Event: Nepal Earthquake
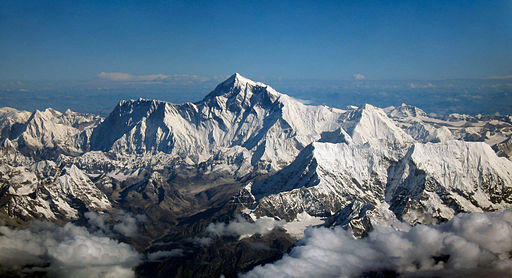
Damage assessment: no_damage